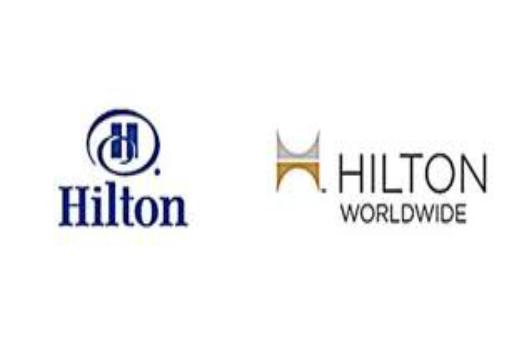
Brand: Hilton Worldwide-2
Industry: Others